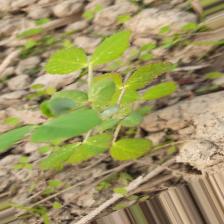
Label: Powdery Mildew